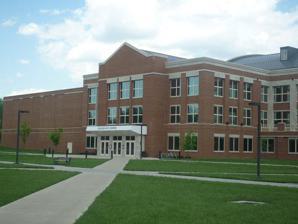
Building: Goggin Ice Center
Country: United States of America
Year built: 2006
Goggin Ice Center "The Goggin" Location 610 S Oak St Oxford, OH 45056 Owner Miami University Capacity 3,642 Surface 200' x 85' (hockey) Construction Opened July 15, 2006 Construction cost $ 34.8 million ($52.6 million in 2023 dollars ) Tenants Miami University Ice Hockey (NCAA) (2006-present) Miami Women's Ice Hockey (ACHA National Champions 2014) Miami University Synchronized Skating (2006-present) Butler County Redhawks (Youth Hockey) (2008-present) Goggin Ice Center ( The Goggin ) is a multi-purpose sports facility in Oxford, Ohio on the Miami University campus. It replaced the Goggin Ice Arena . Like its predecessor, it is named for Lloyd Goggin, former school vice president who was instrumental in building the original ice arena. The Goggin features two ice rinks. The "A Pad," used for main events, is known as Steve Cady Arena , and is home to the RedHawks hockey team and synchronized skating team . The "B Pad" is used for recreational skating. The building also hosts intramural hockey and broomball programs, Jr. RedHawks youth and Talawanda High School varsity hockey clubs, hockey camps, skating lessons, ice shows and other events. History From 1976 to 2006, Miami University’s ice home was the Goggin Ice Arena. In 2002, university president James Garland made the executive decision that the new arena would be located across campus from the old “Goggin”. Steve Cady, the founding coach of the hockey program and by then a senior athletic director, was put in charge of the new ice arena project. The new building could not have been completed without the generous donations from Tom Brown, a former Miami goaltender, now CEO of Second Curve Capital in New York City . Steve Cady Arena Steve Cady Arena, the “A Pad” ice rink inside Goggin Ice Center, includes 2,800 general seats , 102 club-level seats, 4 opera suites and 6 private boxes as well as a large dining area. Including standing-room-only seats, the arena can hold up to nearly 4,000. The club seating area and press box has seating for 18, with room for two 4-person radio booths. The arena also includes locker rooms for varsity hockey and synchronized skating, as well as 13 other locker areas for intramural sports and recreational sports. Architecture The arena was designed through collaborative efforts by 360 Architecture and GBBN Architecture. After 104 weeks of work and over 41,000 man-hours, the project was completed. It was the most labor-intensive project in university history. The project also called for a 500-car parking garage, adjacent to the university. Intramural sports Intramural hockey The Goggin Ice Center is also home to the university's intramural hockey and broomball programs. The Goggin offers “Beginner”, “Intermediate”, “Advanced”, and “Elite” leagues in intramural ice hockey for fall, winter, and spring seasons, as well as men’s, women’s, and co-ed broomball leagues for each season. More than 500 teams, consisting of more than 8,000 students sign up each season. Events hosted In March 2013 Goggin Ice Center hosted the USA Broomball National Championships. Over 20 teams competed in 7 Divisions. The host team Miami University won the collegiate division. The A men's division was won by Furious (Minneapolis, MN) over Barrie's Tavern (Syracuse, NY) 3-2 in double overtime. References